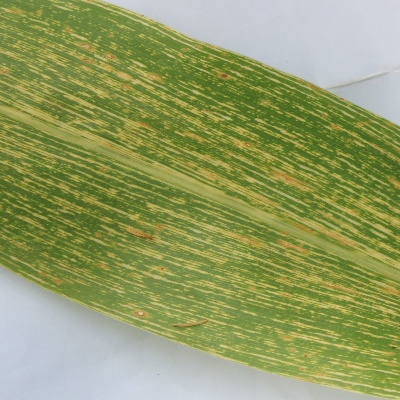
Crop: Maize
Condition: streak virus